Joseph Vallot

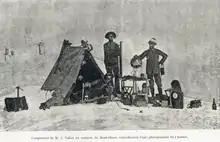
Joseph Vallot (right) on the third day of his encampment on the summit of Mont Blanc in July 1887. Also figured are guides Michel Savioz and Alphonse Payot.

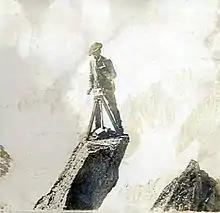
Taking bearings for the preparation of a detailed map of the Mont Blanc massif.

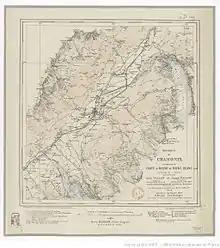
1907 map of the area around Chamonix in the Mont Blanc massif, created by Henri Vallot and Joseph Vallot. Scale: 1:20000

Joseph Vallot has been described as "one of the founding fathers of scientific research on Mont Blanc". He first scaled its summit in 1881 which triggered a life-long fascination with the mountain and its environs.